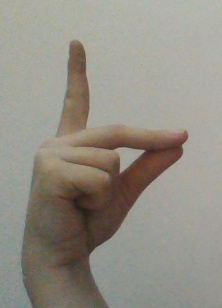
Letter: ta